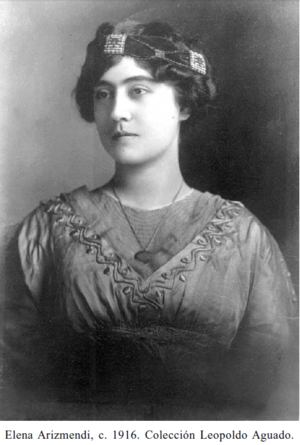
Elena Arizmendi Mejia, née le 18 janvier 1884 à Mexico et morte en 1949 dans la même ville, est une féministe mexicaine. Faisant partie de la « première vague » du féminisme mexicain, elle crée l'organisation La Cruz Blanca Neutral pendant la révolution mexicaine puis les Mujeres de la raza avec G. Sofía Villa de Buentello et la Ligue internationale des femmes ibériques et latino-américaines.